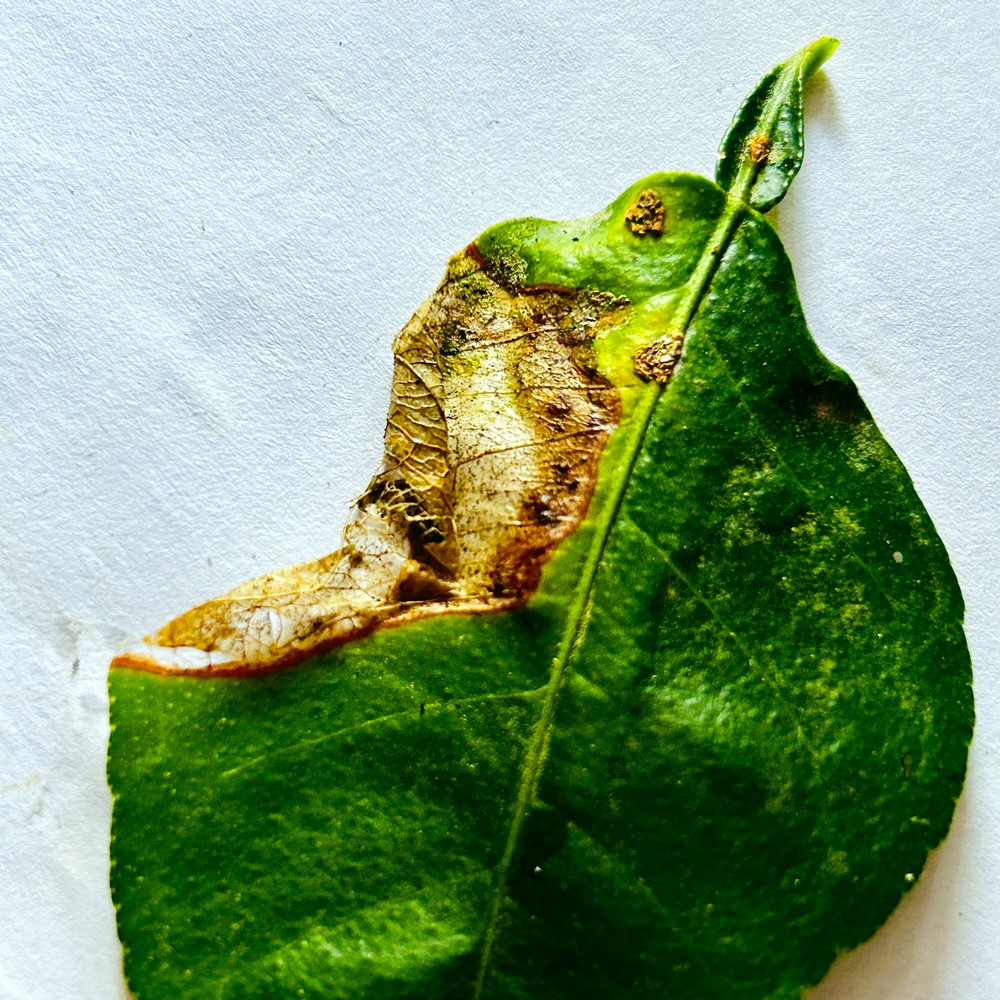
Label: Citrus Canker